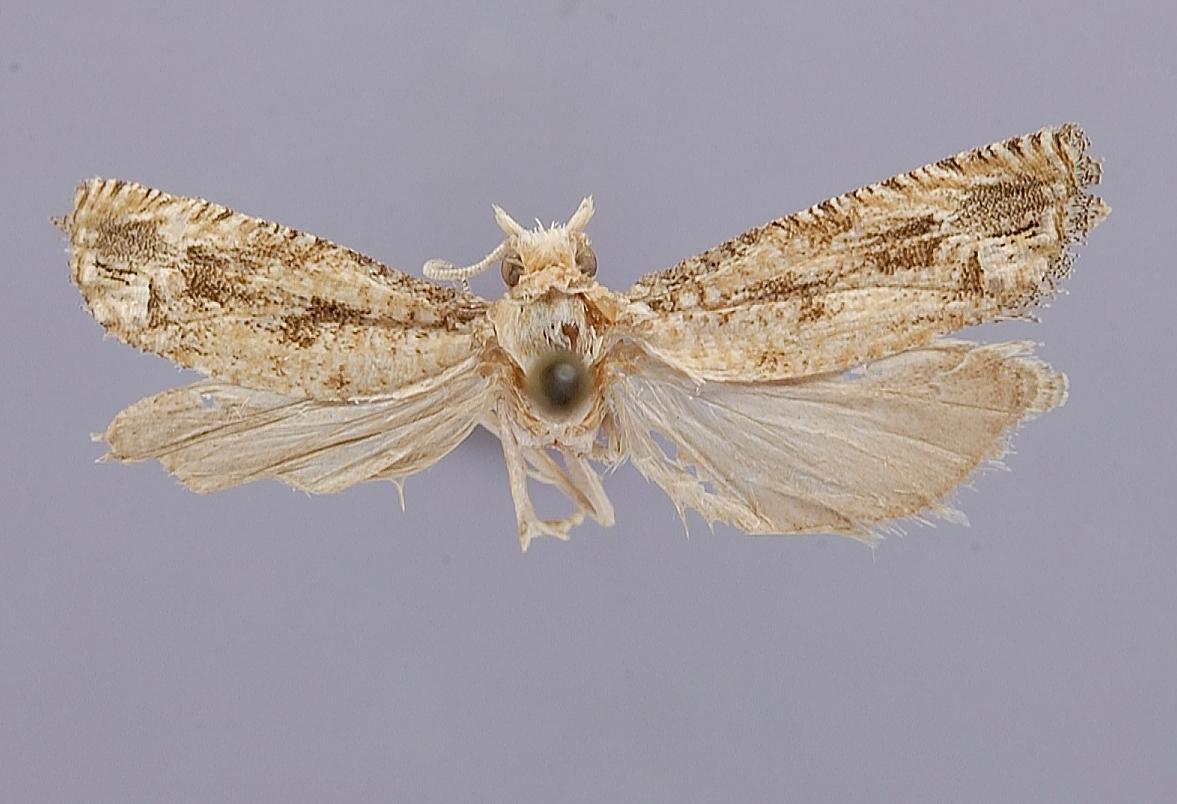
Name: Eucosma exclusoriana
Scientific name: Eucosma exclusoriana Heinrich, 1923
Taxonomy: Animalia, Arthropoda, Insecta, Lepidoptera, Tortricidae
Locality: Texas, La Salle Co., Cotulla, La Salle, Texas, United States
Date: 12 May 1906